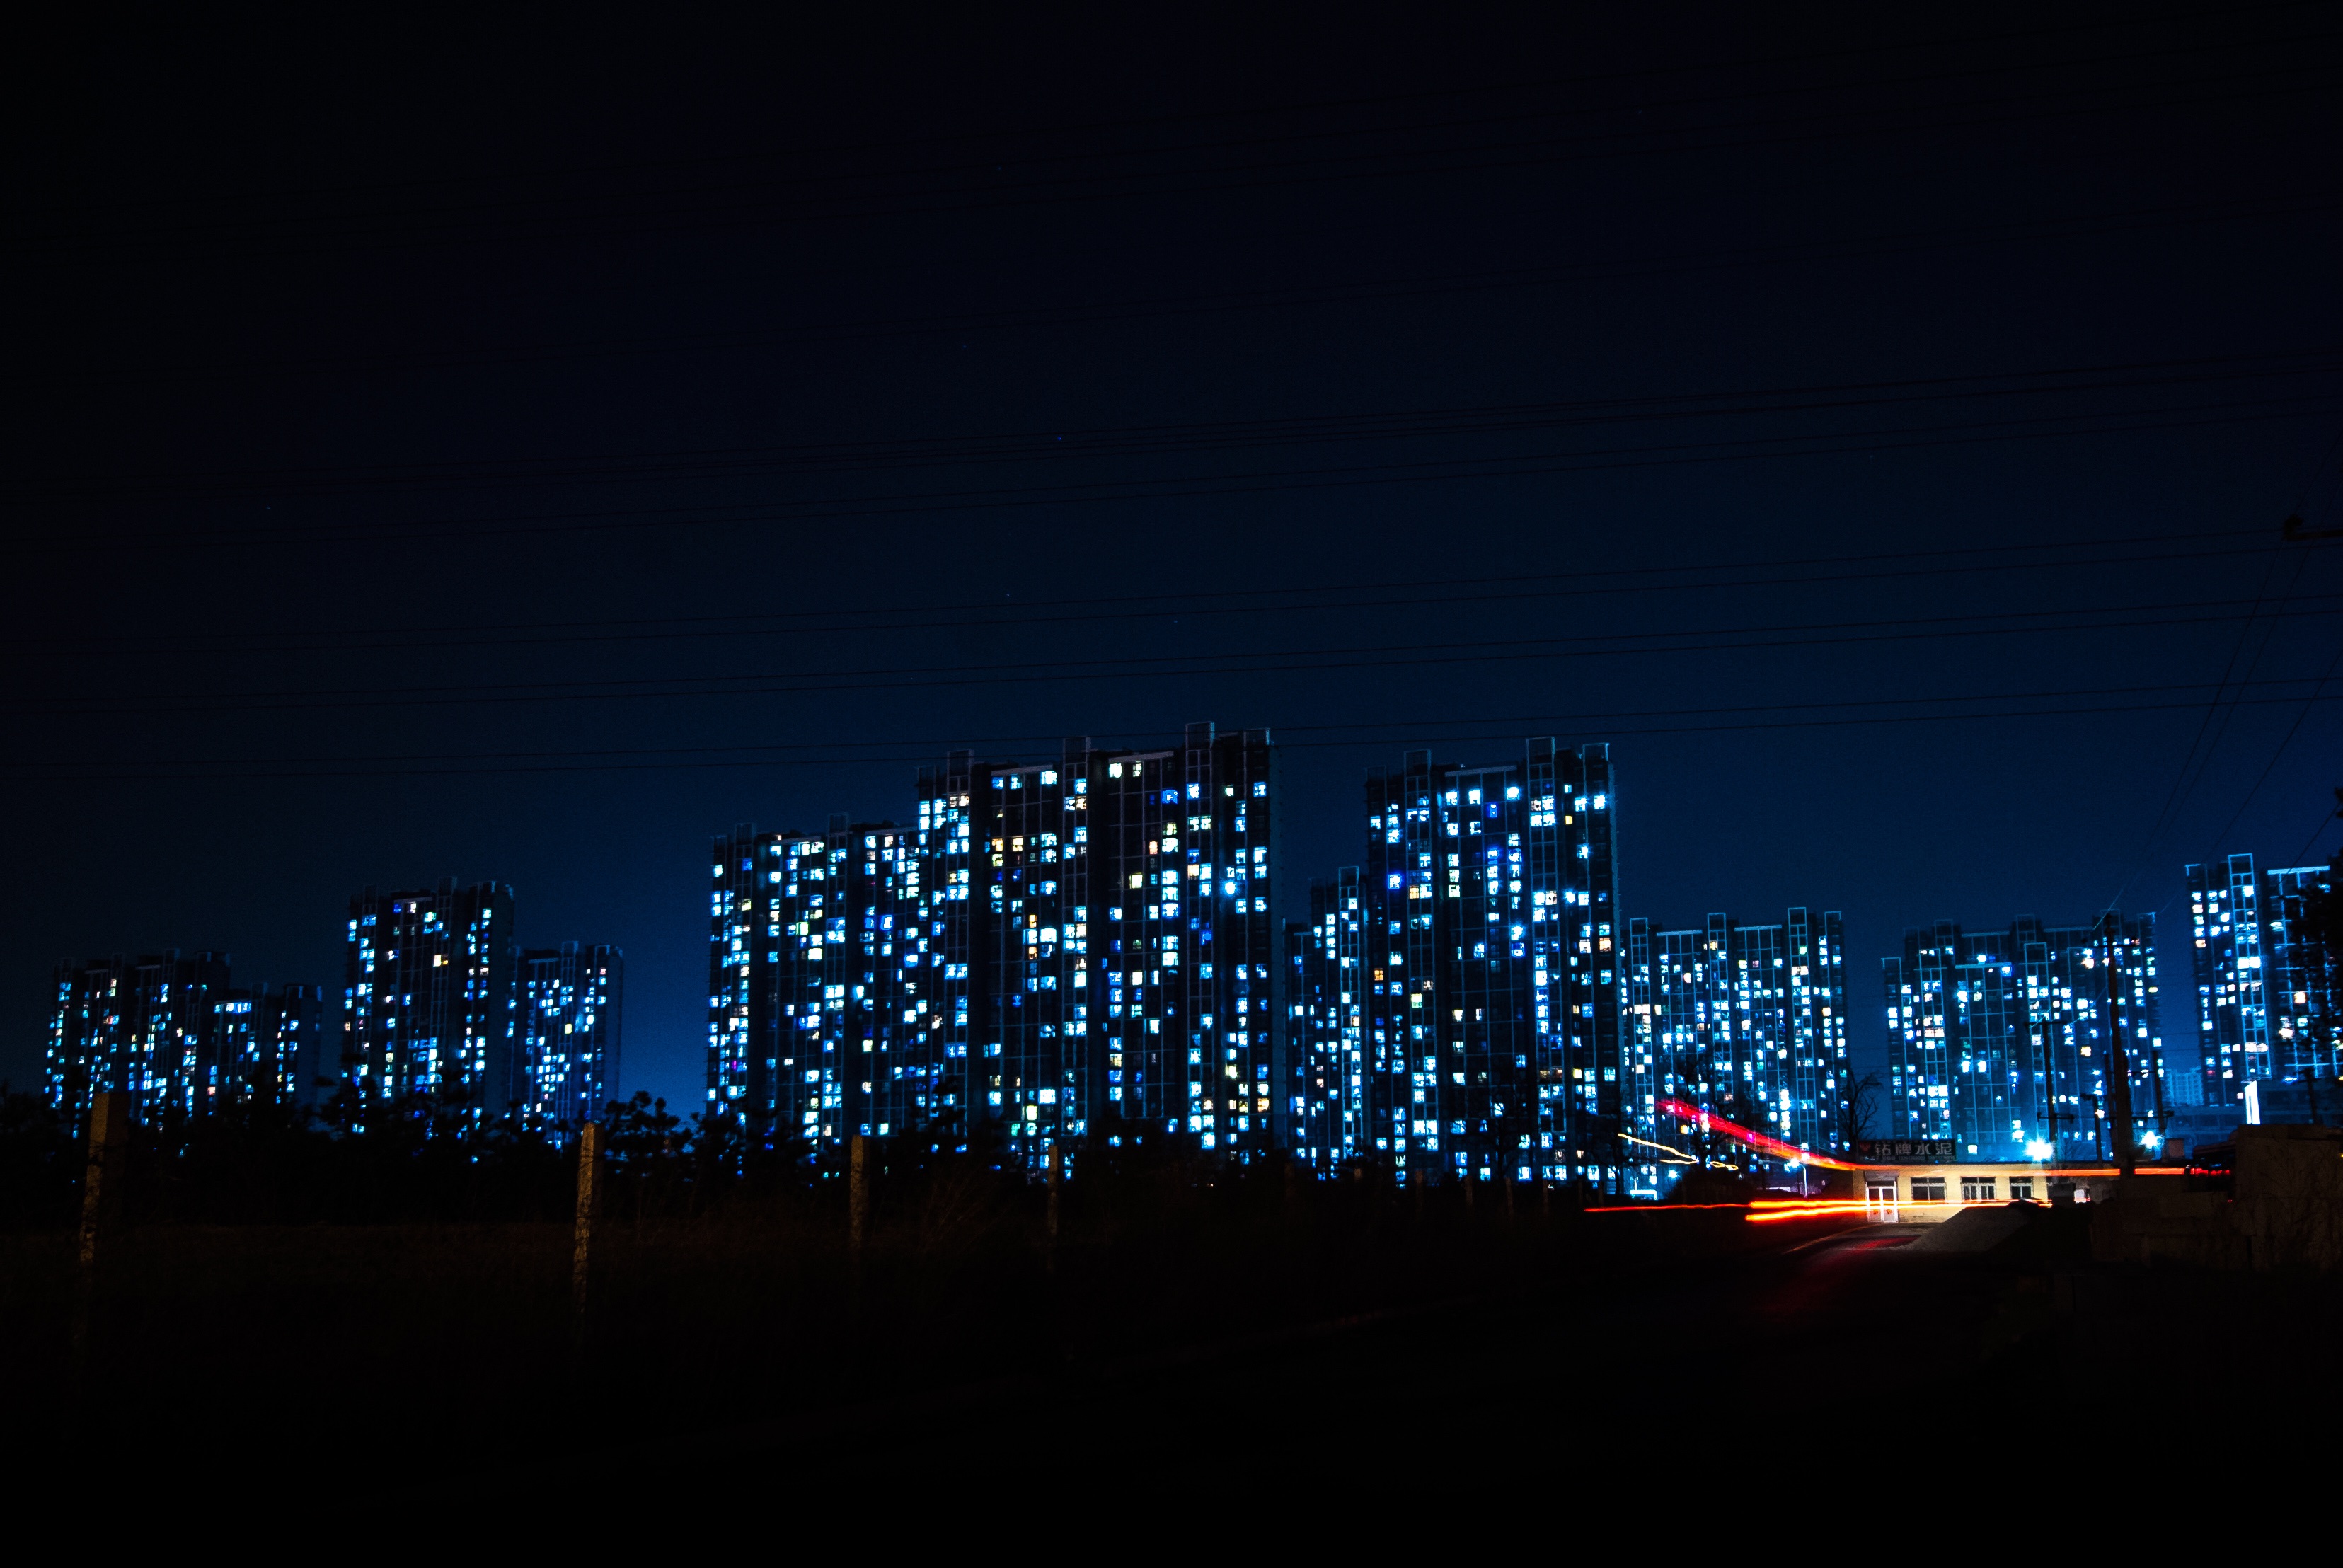
horizon, light, sky, skyline, night, city, skyscraper, cityscape, dusk, evening, reflection, darkness, lighting, metropolis, human settlement, atmosphere of earth, computer wallpaper